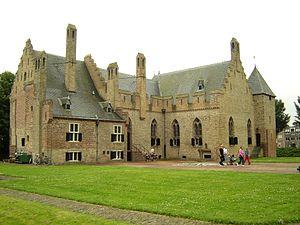
Le siège de Medemblik a eu lieu en 1517. La ville avec le château de Medemblik ont été assiégés pour la deuxième fois depuis 1351.